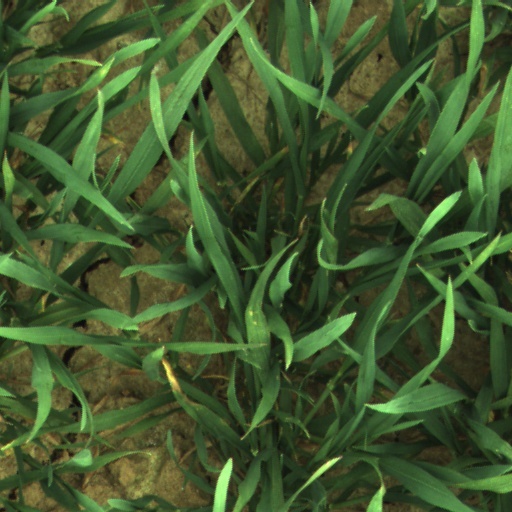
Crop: wheat